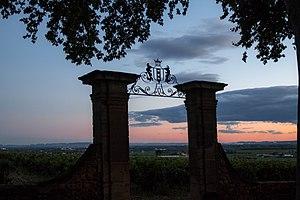
Porte du clos de Beauvenir du Château La Nerthe, à Châteauneuf-du-Pape
Le château la Nerthe est le plus ancien et l'un des plus grands domaines de Châteauneuf-du-Pape. Situé dans le sud-est de la zone d'appellation, son vignoble s'étend sur 90 hectares. Il produit des vins rouge et blanc châteauneuf-du-pape.